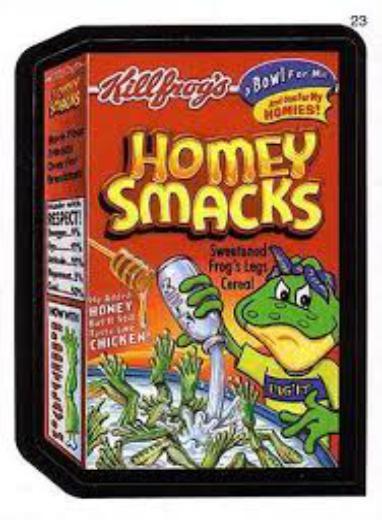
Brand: Honey Smacks
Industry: Food